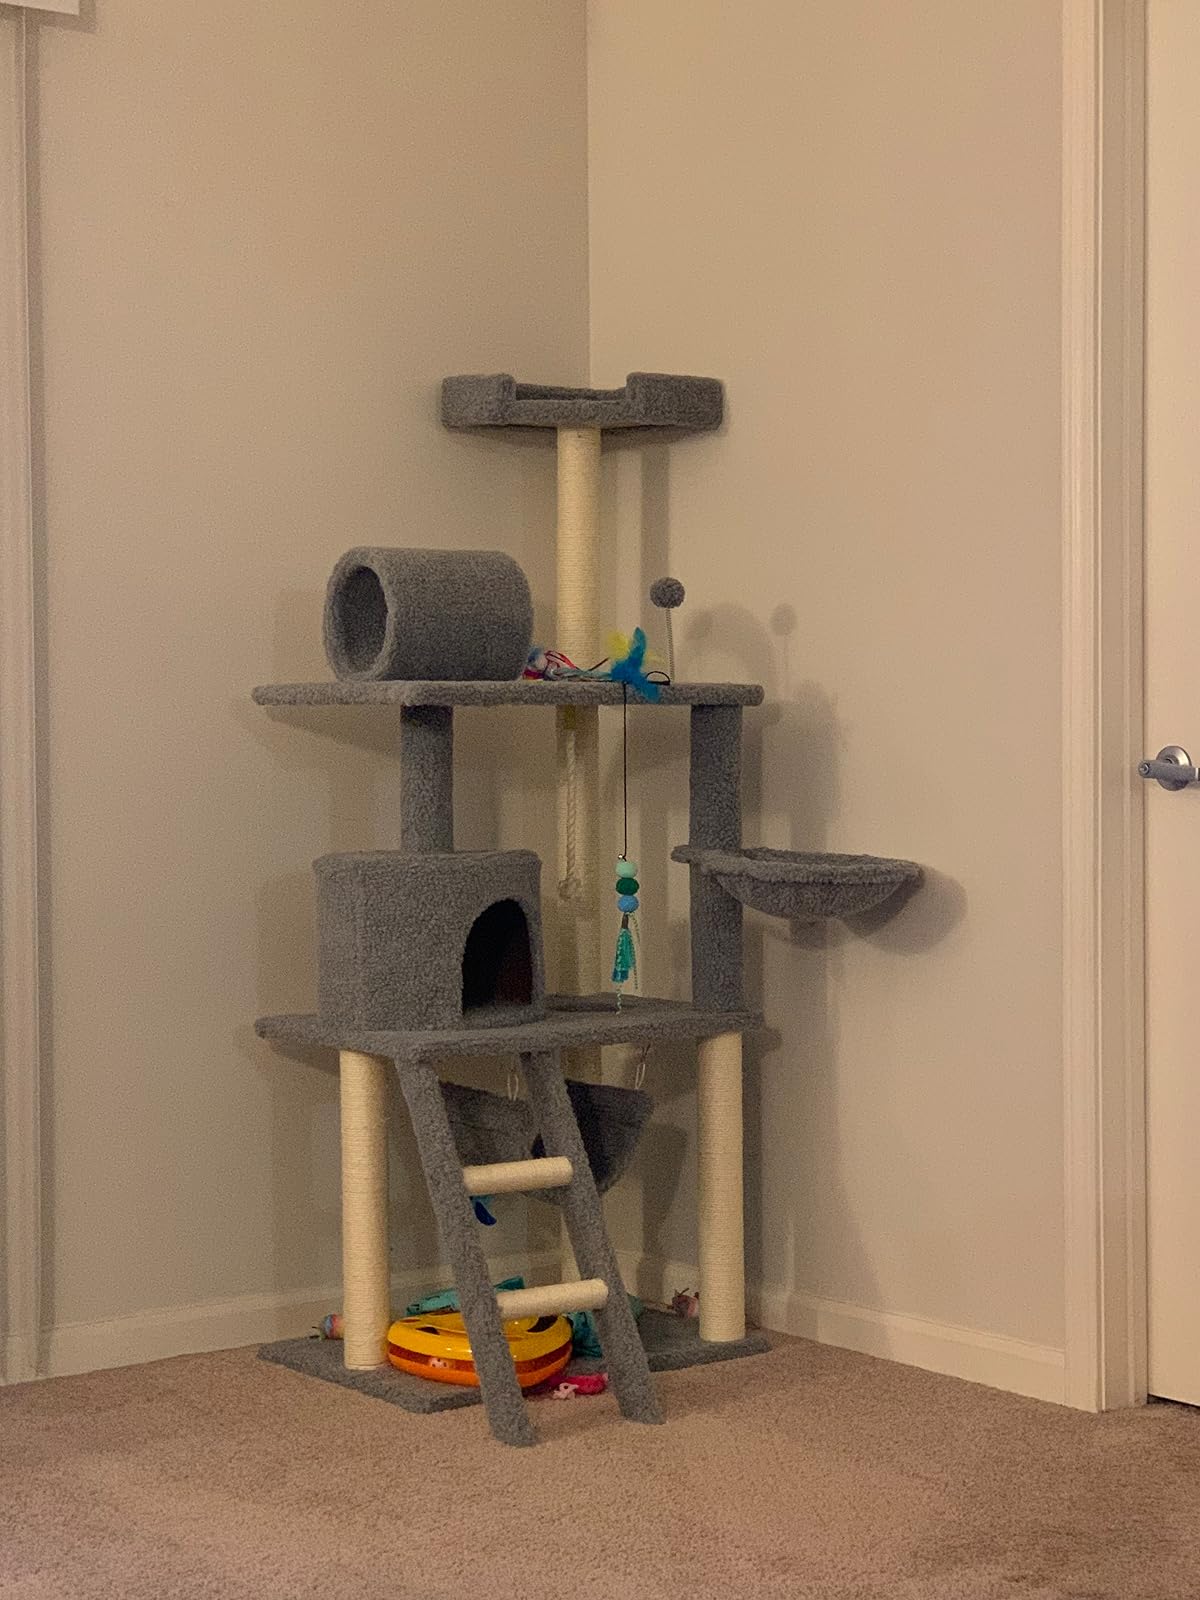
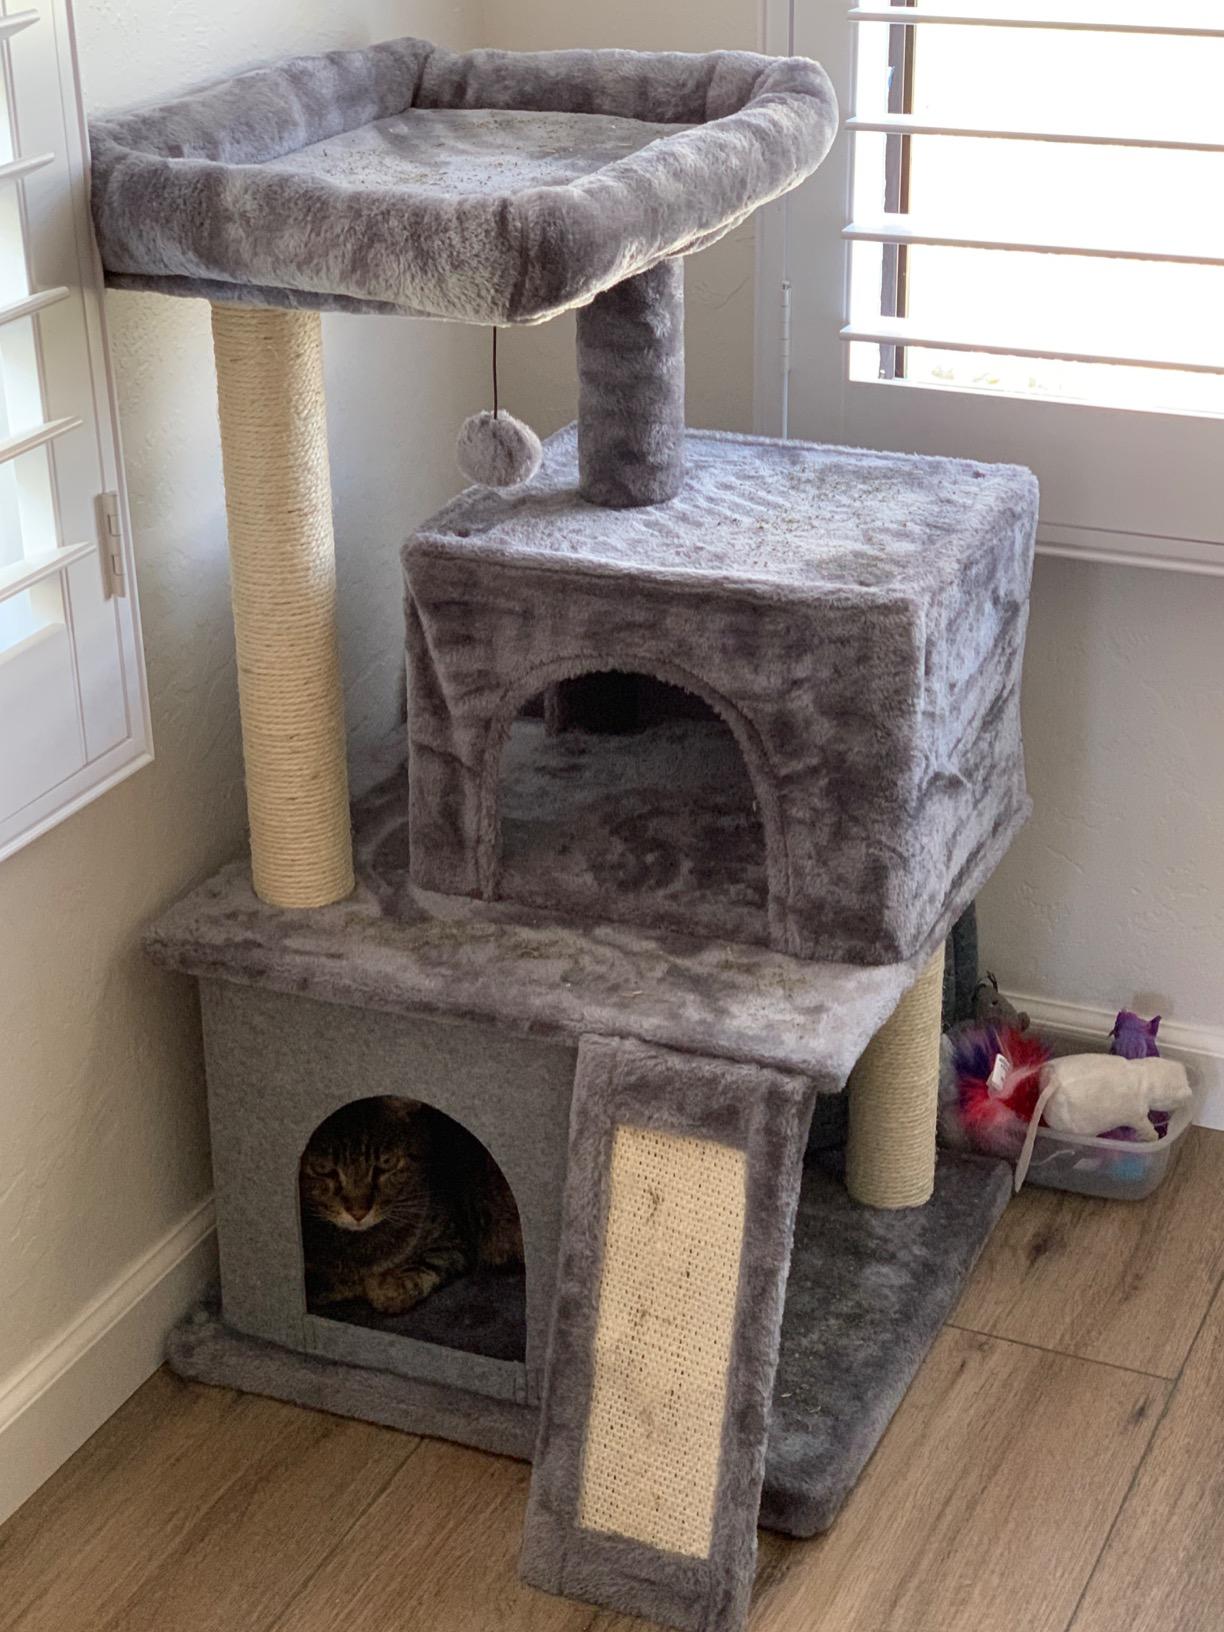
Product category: items_cat tree
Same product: no